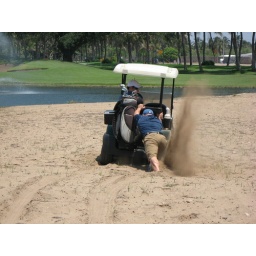
Do not drive a golf cart onto the beach - it does not drive well in the sand